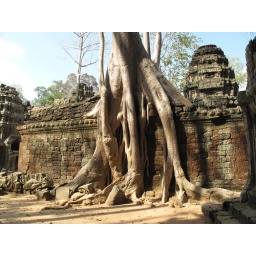
there is a tree growing over your building